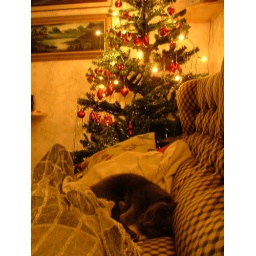
me in the couch with the cat and a blanket looking at the beautiful tree.